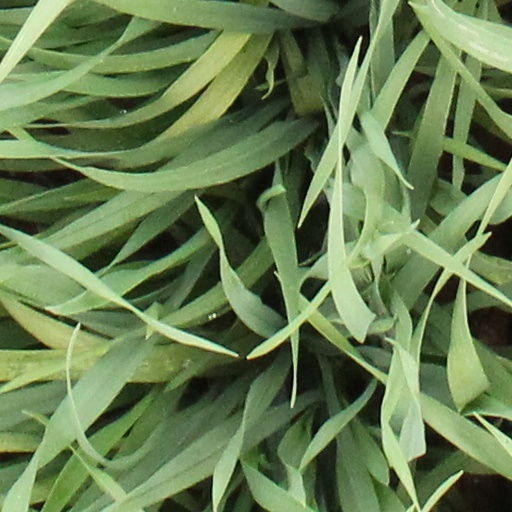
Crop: wheat